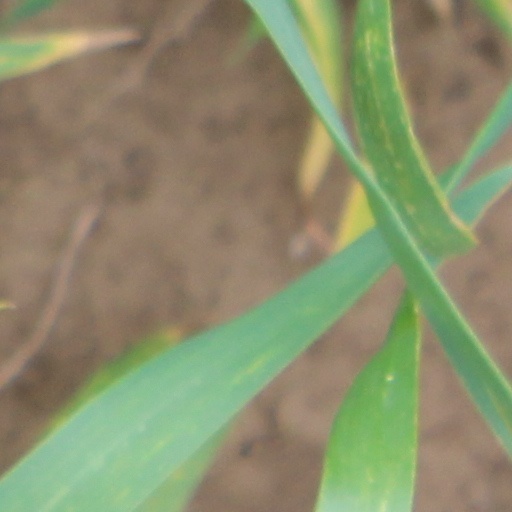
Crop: wheat